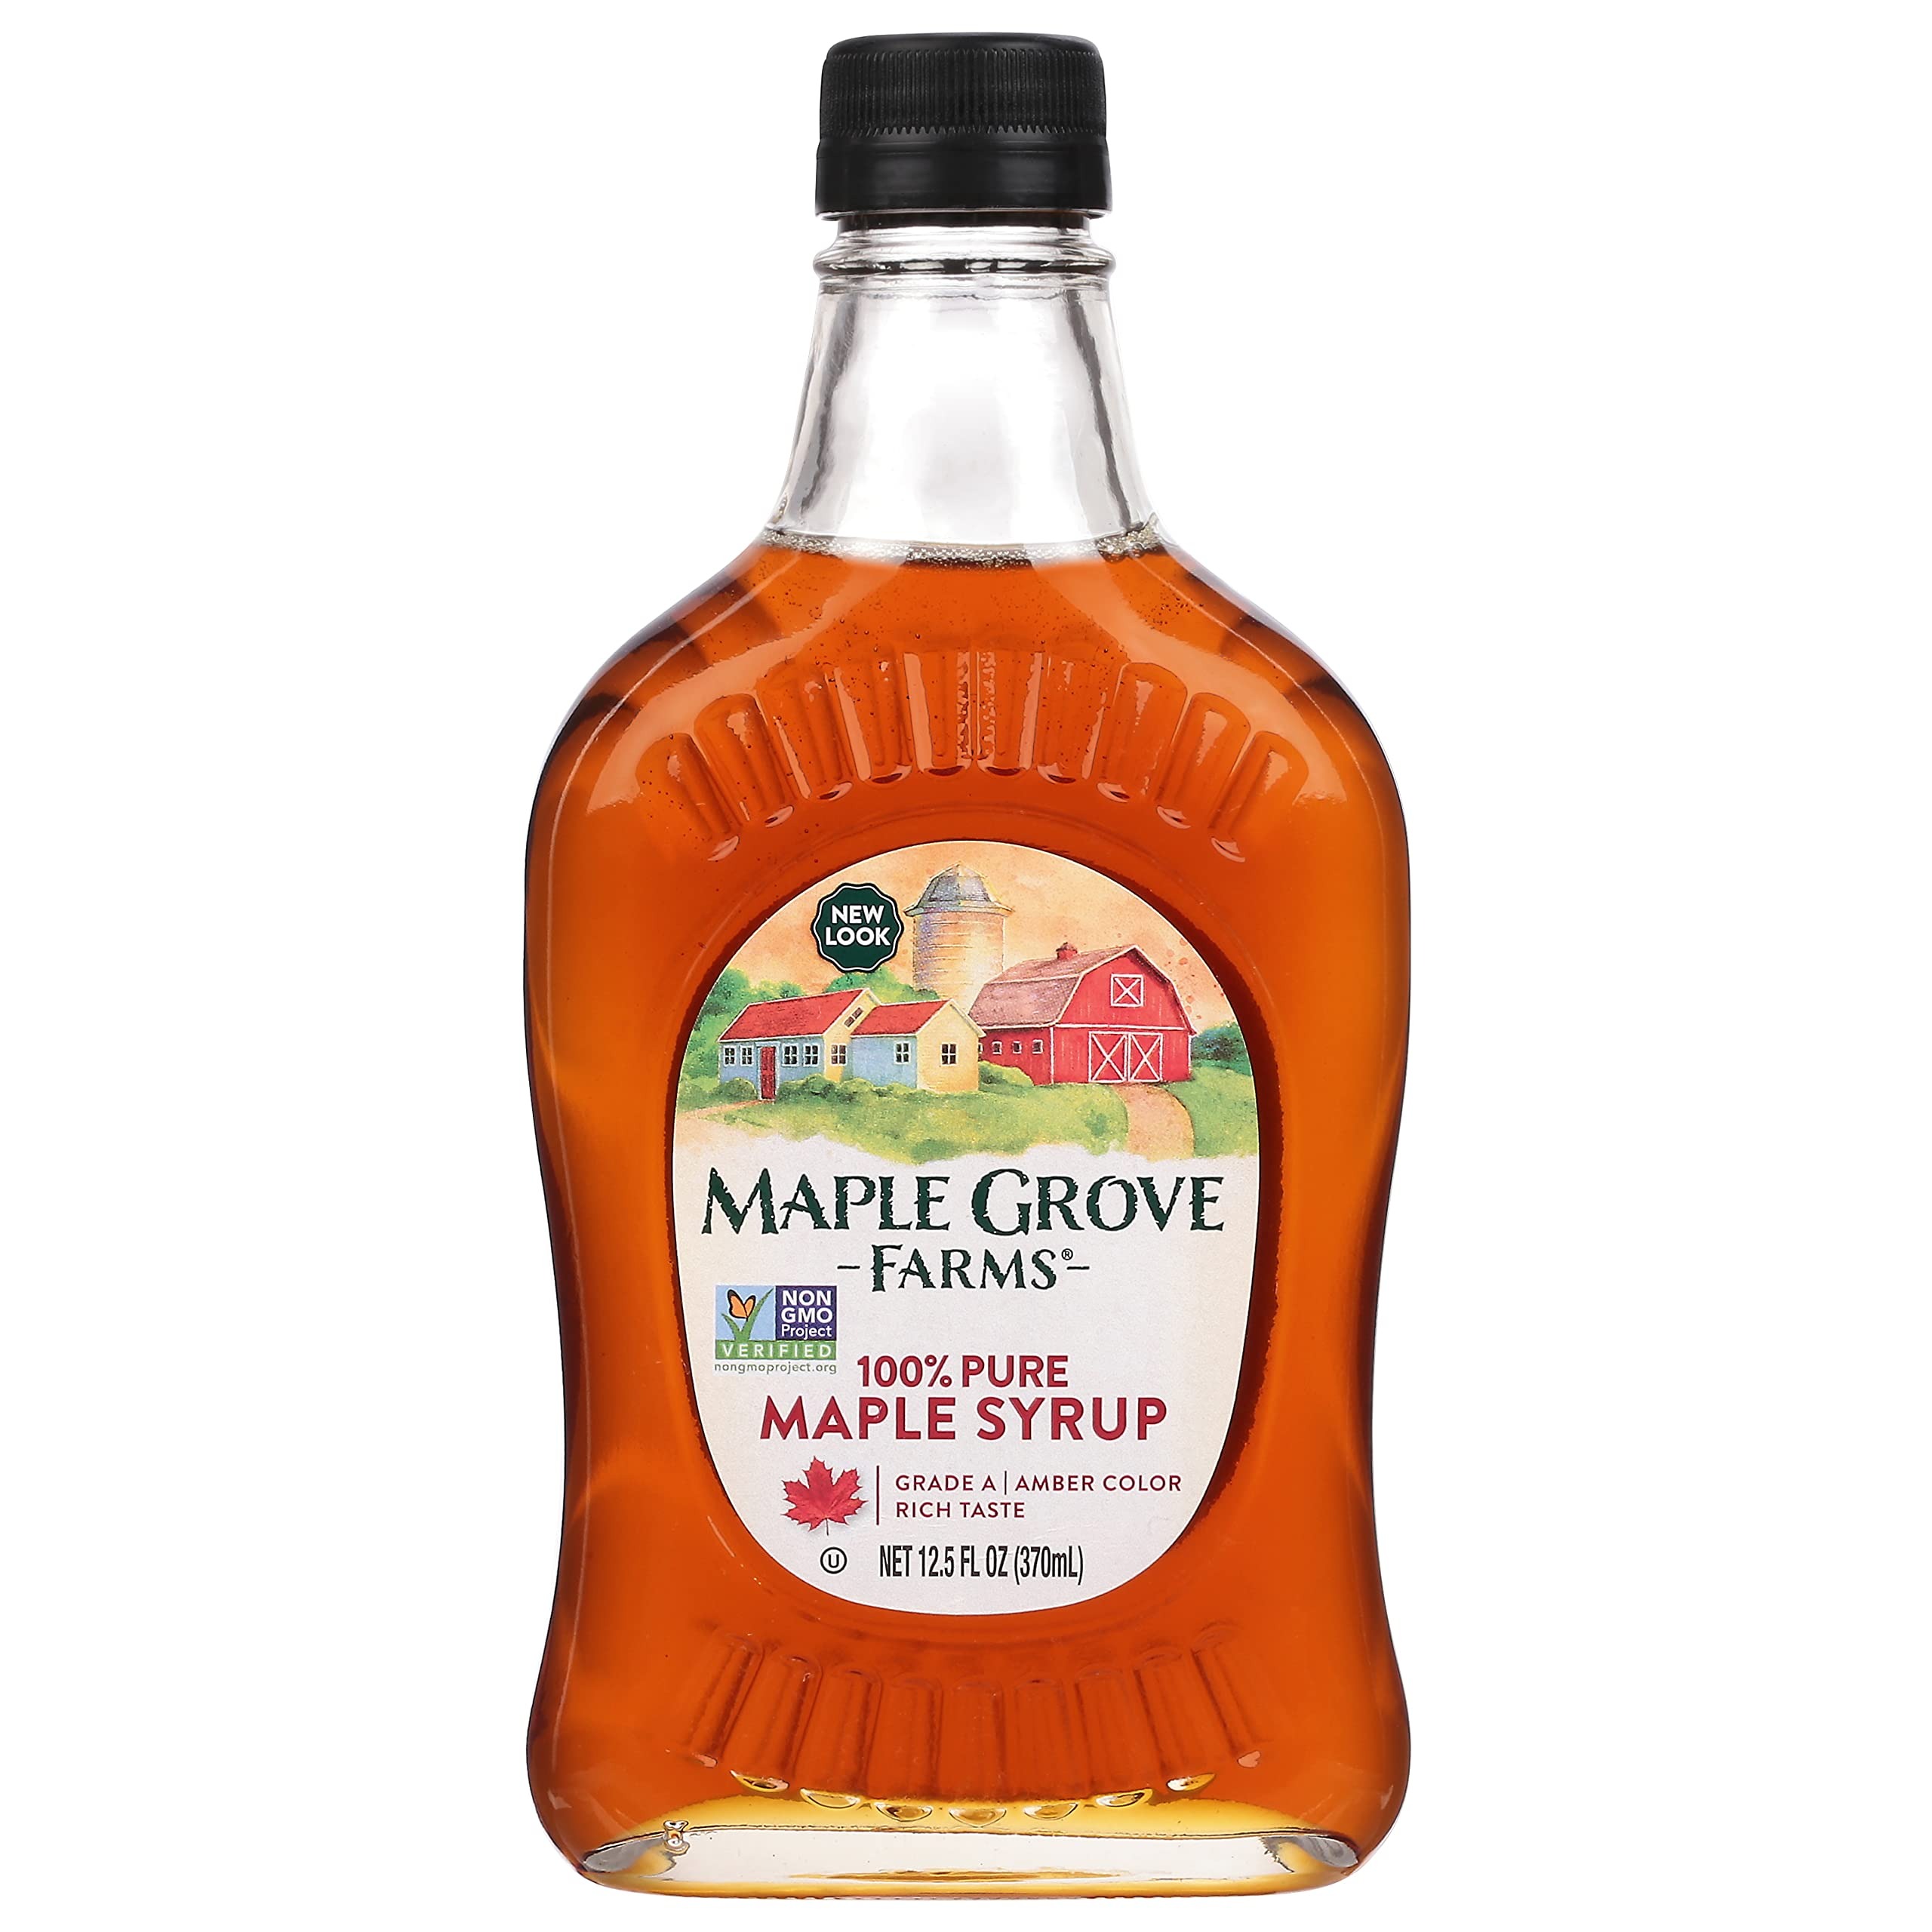
Item Name: Maple Grove Farms Pure Maple Syrup, 12.5 Oz
Bullet Point 1: That's why our Grade A maple syrup is renowned for its wonderful flavor, color and consistency
Bullet Point 2: Most use it on pancakes, waffles or French toast, but the possibilities are endless
Bullet Point 3: Each serving of Maple Grove Farms Pure Maple Syrup contains no high fructose corn syrup, fat, sodium or cholesterol
Bullet Point 4: As the largest packer of pure maple syrup in the country, we go out of our way to provide you with the finest maple syrup possible
Bullet Point 5: There's nothing quite so good as pure maple syrup
Value: 12.5
Unit: Fl Oz

Price: 9.285